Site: brandenburg
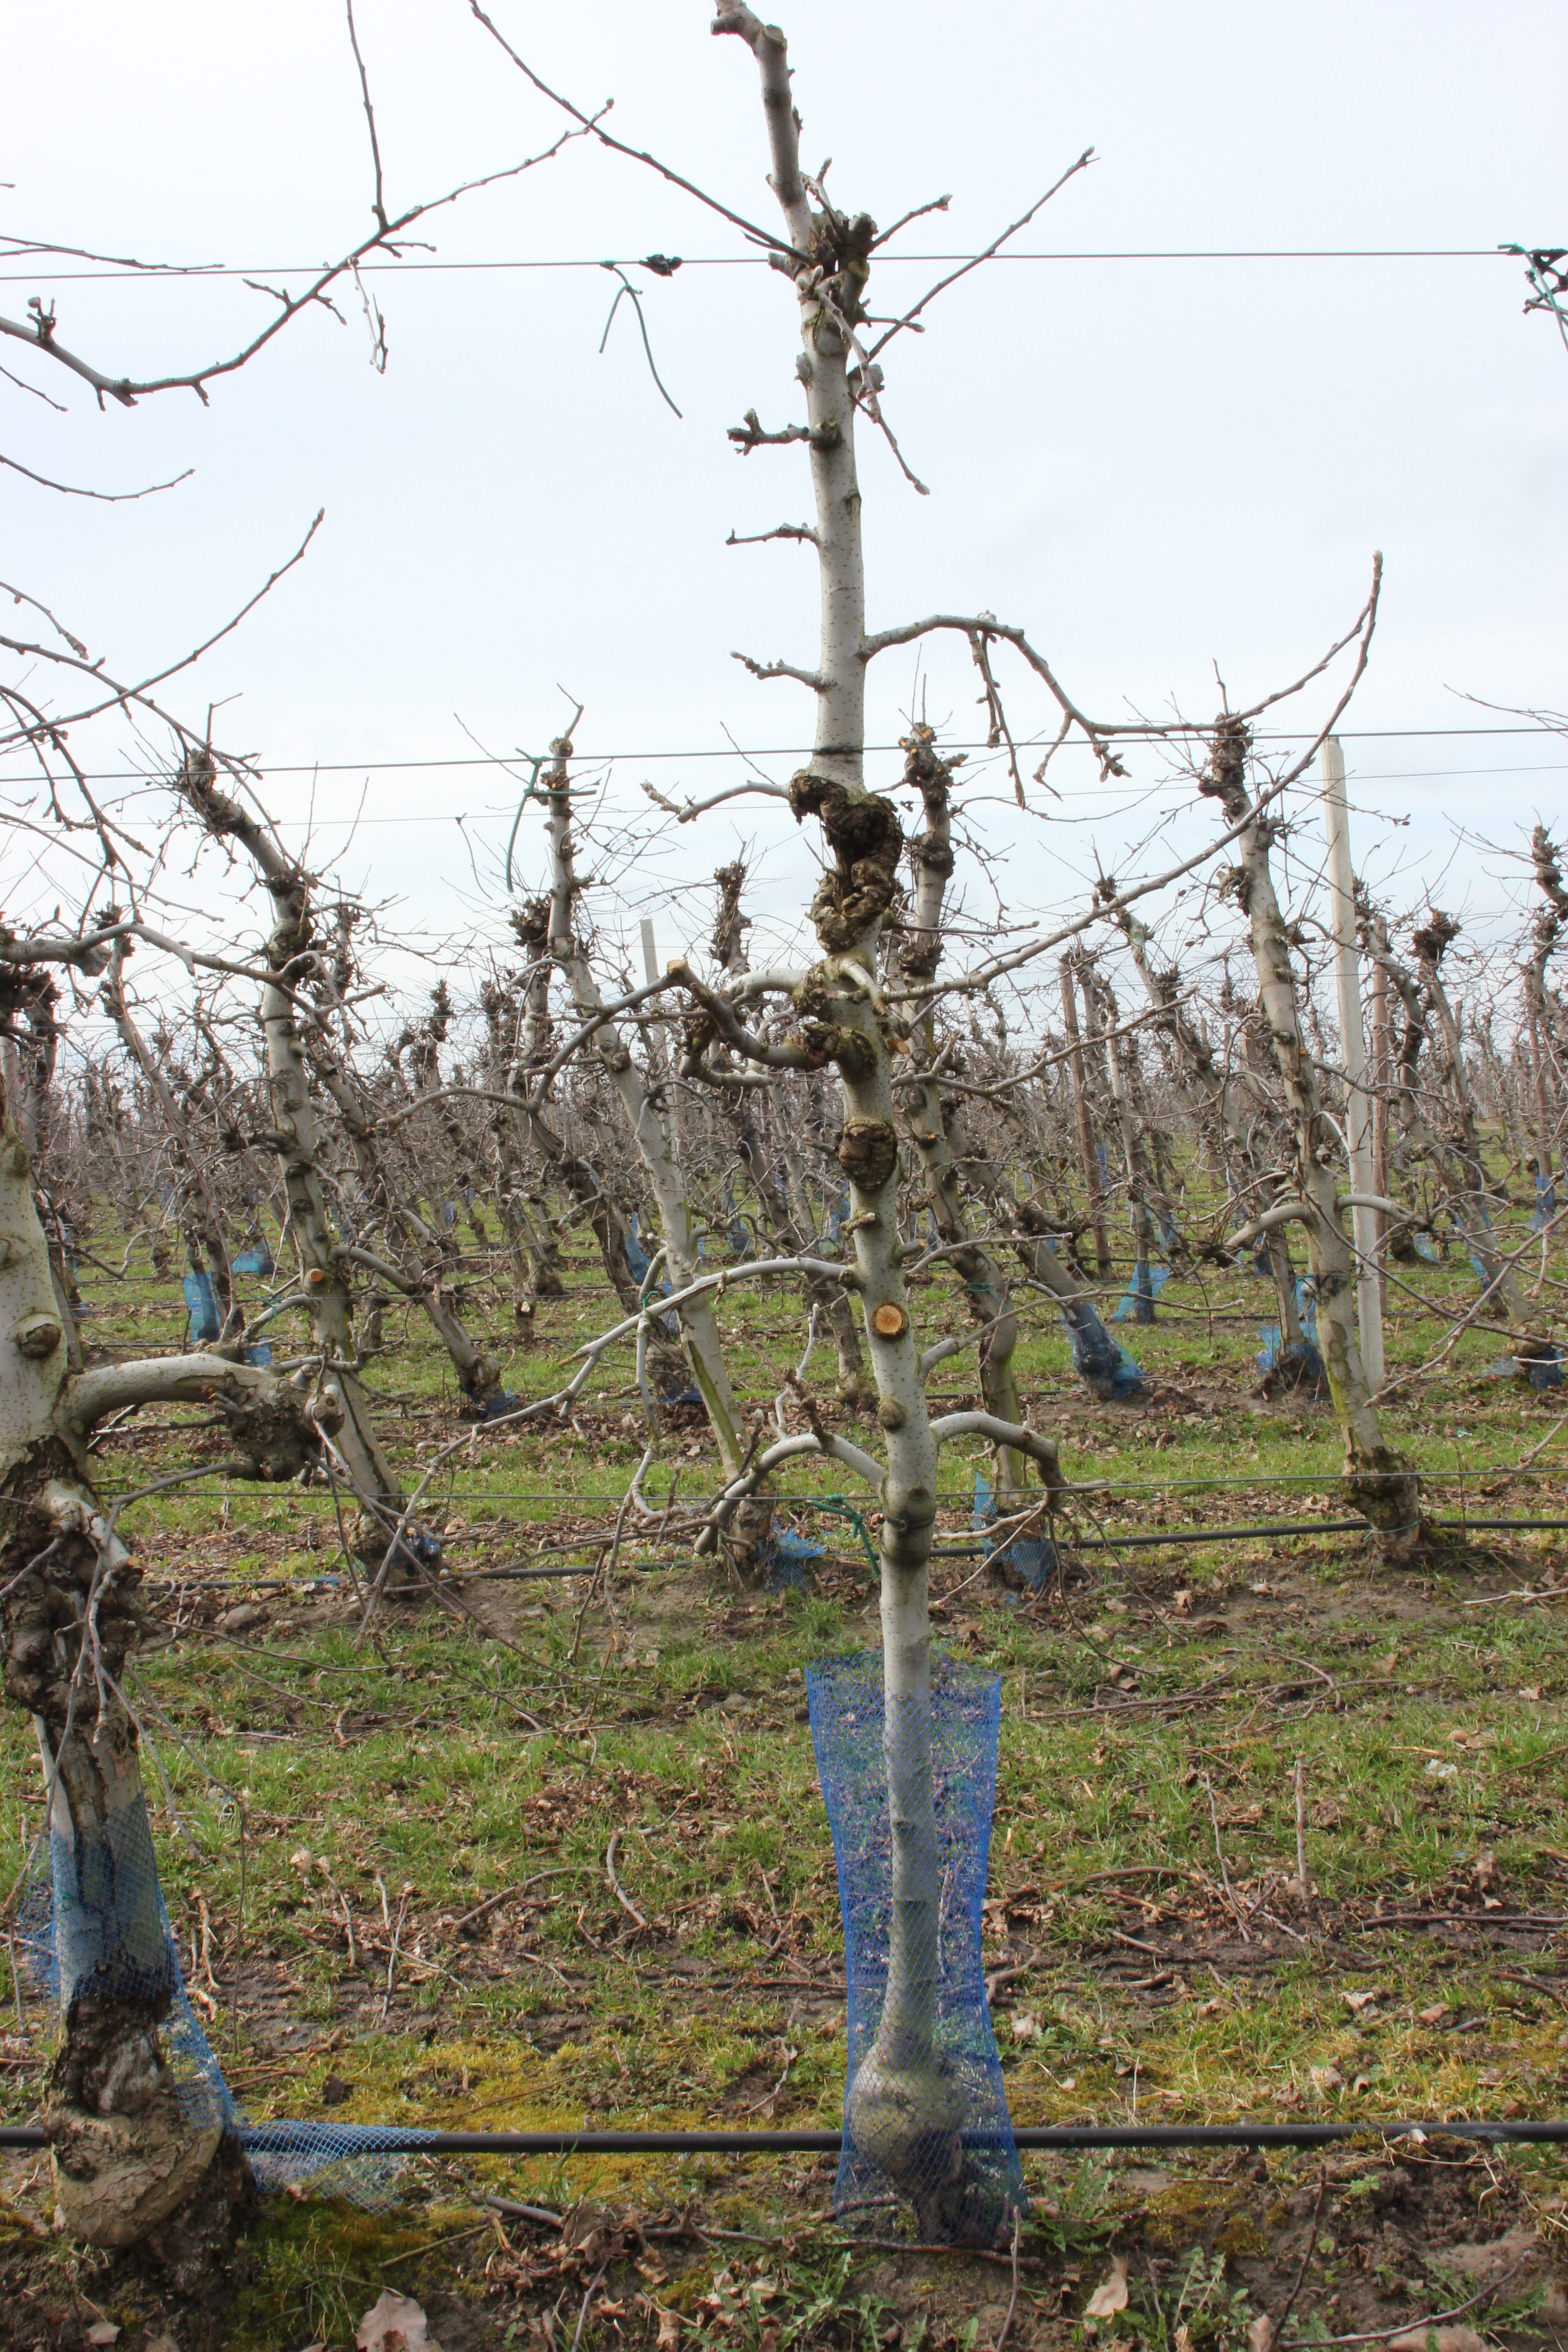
Growth stage (BBCH 01): Bud development